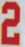
Number: 2